Mountain Jews

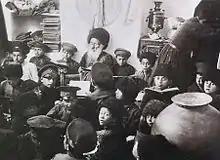
Class held at a primary Mountain Jewish school in Quba. Early 1920s.

At the beginning of the 1950s, there were synagogues in all major Mountain Jewish communities. By 1966, reportedly six synagogues remained; some were confiscated by the Soviet authorities. While Mountain Jews observed the rituals of circumcision, marriage and burial, as well as Jewish holidays, other precepts of Jewish faith were observed less carefully. Yet, the community's ethnic identity remained unshaken despite the Soviet efforts. Cases of intermarriage with Muslims in Azerbaijan or Dagestan were rare as both groups practice endogamy. After the fall of the Soviet Union, Mountain Jews experienced a significant religious revival, with increasing religious observance by members of the younger generation.